Kingdom of Candia

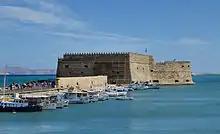
Venetian Rocca al Mare fortress in Heraklion

Venice had a long history of trade contact with Crete; the island was one of the numerous cities and islands throughout Greece where the Venetians had enjoyed tax-exempted trade by virtue of repeated chrysobulls granted by the Byzantine emperors, beginning in 1147 (and in turn codifying a practice dating to ) and confirmed as late as 1198 in a treaty with Emperor Alexios III Angelos. These same locations were largely allocated to the Republic of Venice in the partition of the Byzantine Empire that followed the capture of Constantinople by the Fourth Crusade, in April 1204: in addition to the Ionian Islands, the Saronic Gulf islands and the Cyclades, she obtained several coastal outposts on the Greek mainland of interest as bases for her maritime commerce. Finally, on 12 August 1204, the Venetians preempted their traditional rivals, the Genoese, to acquire Crete from Boniface of Montferrat. Boniface had allegedly been promised the island by the Byzantine emperor Alexios IV Angelos, but as he had little use for it, he sold it in exchange for 1,000 silver marks, an annual portion of the island's revenues totalling 10,000 , and the promise of Venetian support for his acquisition of the Kingdom of Thessalonica.